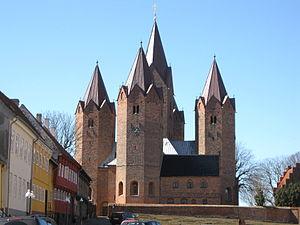
L'église de Notre-Dame de Kalundborg est une église situé à Kalundborg en Danemark.